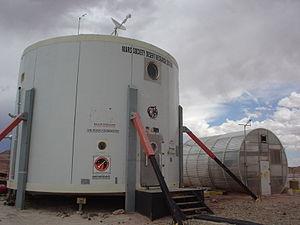
La Mars Society est une organisation internationale, à but non lucratif, ayant pour but de promouvoir l'exploration et la colonisation de la planète Mars. Elle a été créée en 1998 par Robert Zubrin, et a reçu le soutien d'écrivains et réalisateurs de science-fiction connus et de grands scientifiques.